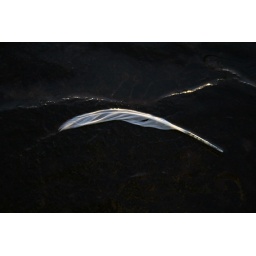
Feather washed up on rock with water lightly moving over it